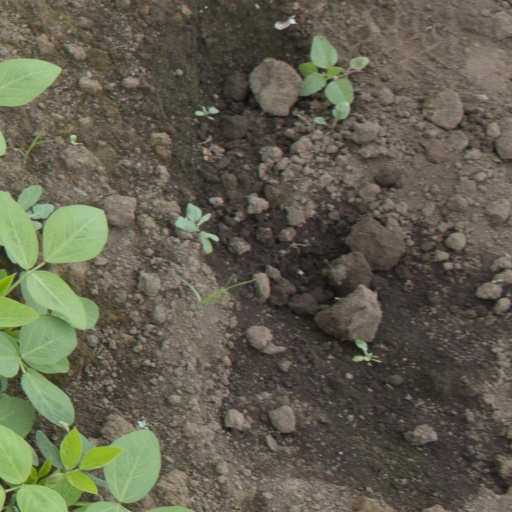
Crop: soybean